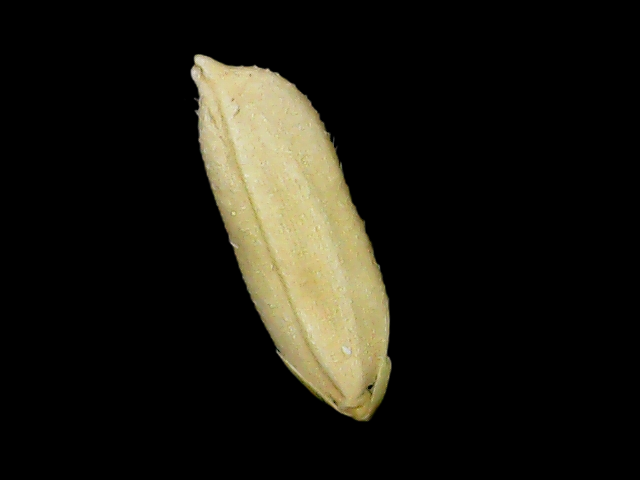
Rice variety: Bd30